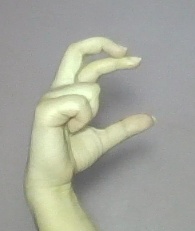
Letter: thal